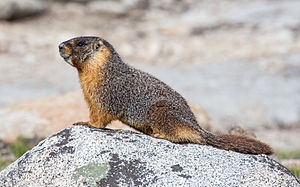
Gulbuget murmeldyr
Gulbuget murmeldyr i Yosemite
Gulbuget murmeldyr er en art af murmeldyr, som er udbredt på steppe- og klippeområder i det vestlige USA og sydvestlige Canada.